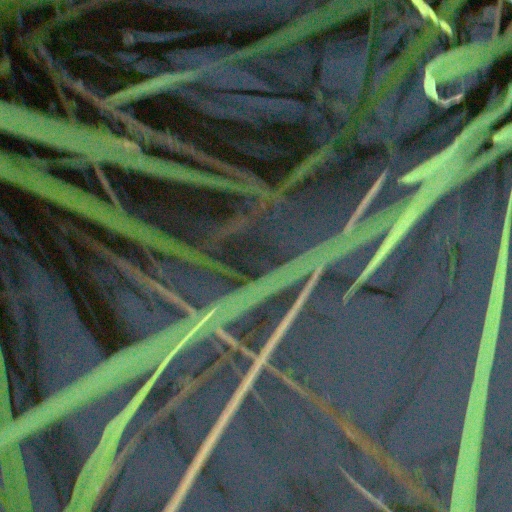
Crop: rice